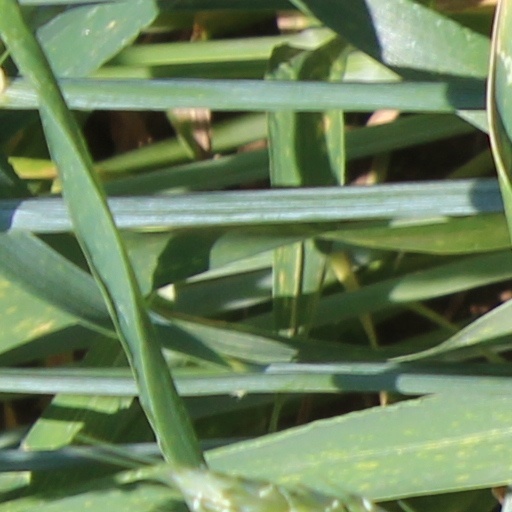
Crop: wheat